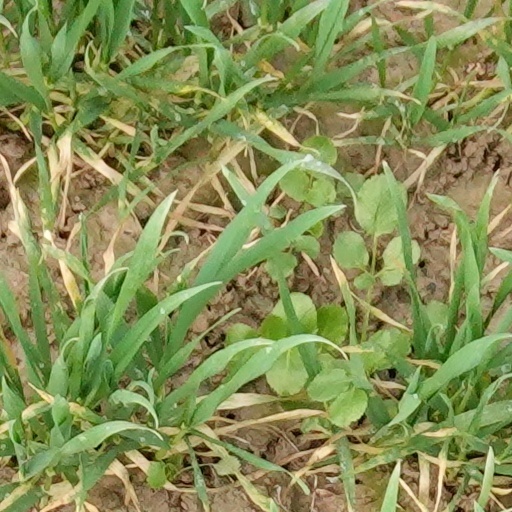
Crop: wheat